R:Base

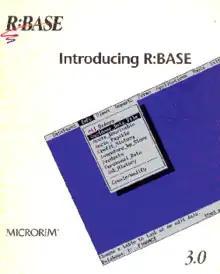
R:Base 3 manual cover

R:Base 3.0 was ANSI SQL (1989) compliant and utilized the DOS4GW memory manager. This memory manager was also seen in many DOS games of the era. R:Base 3.1 introduced a multi-user network capability. A version was also rolled out for the Convergent Technologies Operating System operating system, this was apparently a follow-on to Burroughs Technologies Operating System (BTOS).